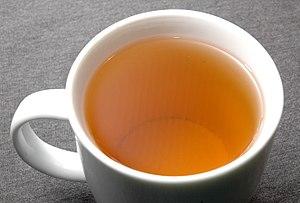
Le thé Darjeeling, l'un des plus réputés des thés noirs, provient de la région de Darjeeling, dans le Bengale occidental, en Inde. Développé par l'empire britannique pour concurrencer le thé chinois et satisfaire à une demande coloniale locale, le thé de Darjeeling est au XXIᵉ siècle un produit essentiellement d'export. Il doit sa renommée à la qualité de son thé, qui lui vient notamment de l'utilisation de théiers sinensis, une rareté dans le monde du thé noir, et de l'action d'un nuisible, l'Edwardsiana flavescens, qui en mangeant les feuilles, provoque une réaction qui donne ensuite au thé un arôme proche du muscatː les thés portent alors l’appellation muscatel.